Knights of the Night

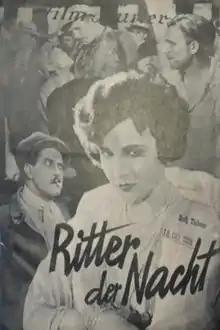

Knights of the Night is a 1928 German silent film directed by Max Reichmann and starring Ivan Koval-Samborsky, , and La Jana.